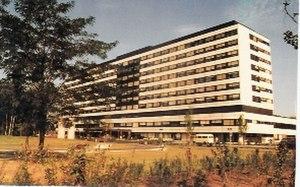
Klinikum Merheim Cologne Photographie prise le 15 mars 1994 par Utilisateur:Brunello
Ion N. Petrovici, né le 19 août 1929 à Ploiești est un neurologue allemand d'origine roumaine. Il est professeur de neurologie et psychiatrie et Directeur de la Clinique neurologique Merheim de l'université de Cologne. On lui doit la description du Syndrome alterne asphygmo-pyramidal dans les occlusions de l'artère carotidienne.